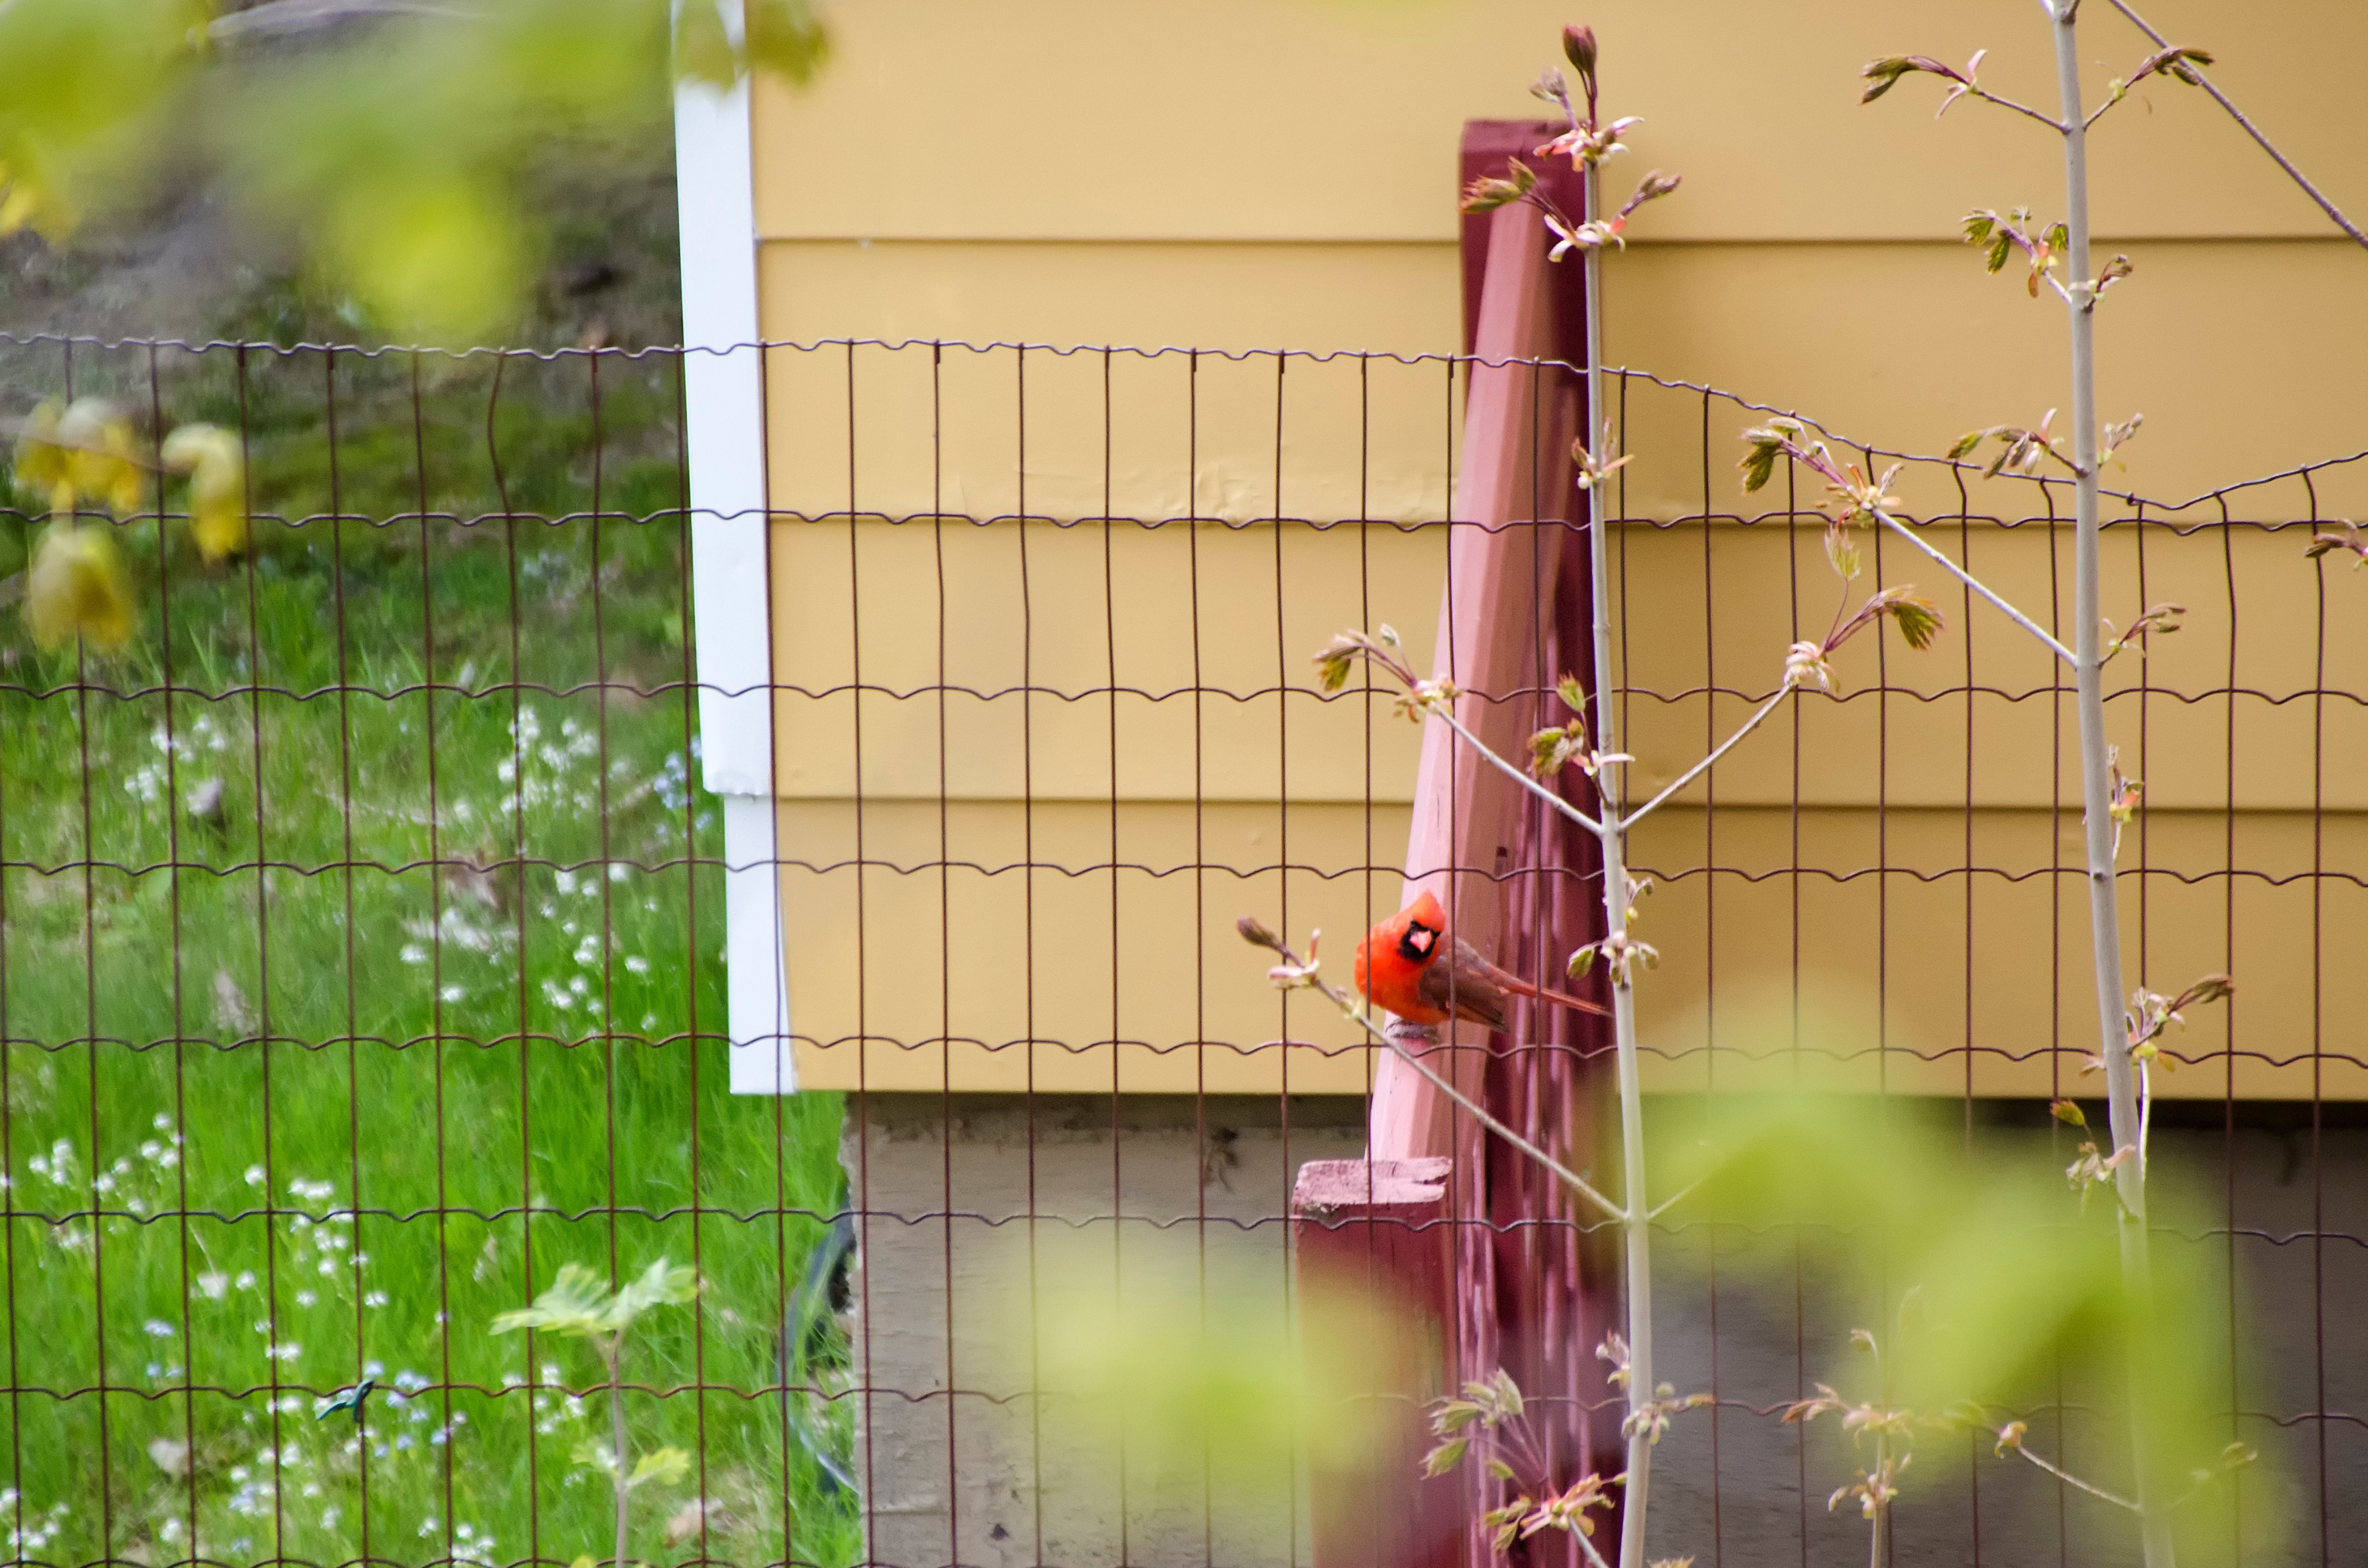
bird, fence, flower, spring, green, color, canada, rouge, northern, quebec, cardinal, sherbrooke, oiseau, outdoor structure